X-O Manowar

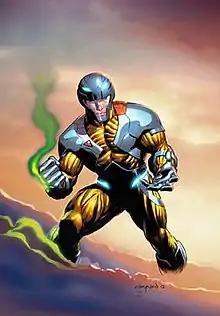
Cover of "X-O Manowar" (Volume 3) #1 by Cary Nord

X-O Manowar (Aric of Dacia) is a fictional superhero co-created by writers Jim Shooter and Steve Englehart, and artists Bob Layton and Barry Windsor-Smith.